Curitiba

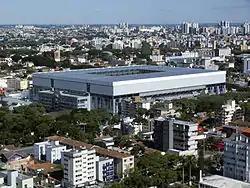
Arena da Baixada

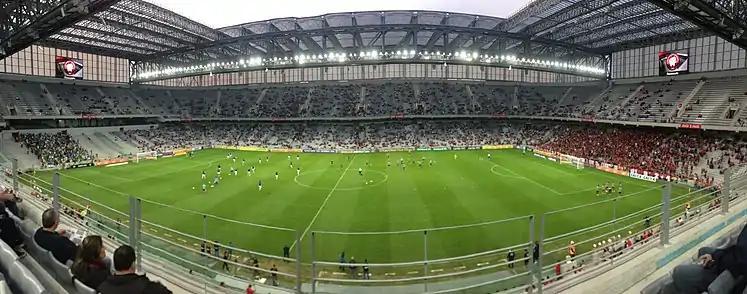
Panorama of the interior of the Joaquim Américo Guimarães Stadium (or Arena da Baixada) during a game in 2019

Curitiba's public transportation consists entirely of buses. It opened the world's second bus rapid transit (BRT) system, Rede Integrada de Transporte, in 1974. The popularity of Curitiba's BRT has effected a modal shift from automobile travel to bus travel. Based on 1991 traveler survey results, it was estimated that the introduction of the BRT had caused a reduction of about 27 million auto trips per year, annually saving about 27 million liters of fuel. In particular, 28 percent of BRT riders previously traveled by car. Compared to eight other Brazilian cities of its size, Curitiba uses about 30 percent less fuel per capita, resulting in one of the country's lowest rates of ambient air pollution. Some 1,100 buses make 12,500 trips every day, serving more than 1.3 million passengers, 50 times the number from 20 years ago. Eighty percent of travelers use the express or direct bus services. Curitibanos spend only about 10 percent of their income on transportation, far below the national average.